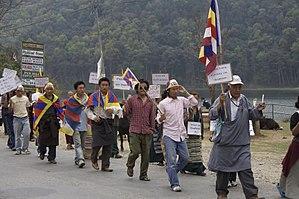
Le 10 mars 2008, des manifestations pacifiques de moines bouddhistes ont lieu à Lhassa, capitale de la région autonome du Tibet, le jour du 49ᵉ anniversaire du soulèvement tibétain de 1959 et quelques mois avant les Jeux olympiques de Pékin. Les manifestants réclament la libération des moines emprisonnés en octobre 2007.